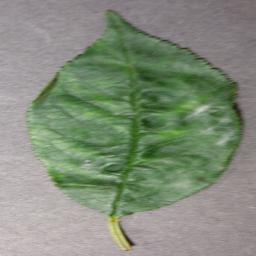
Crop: cherry
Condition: (including_sour)_powdery_mildew